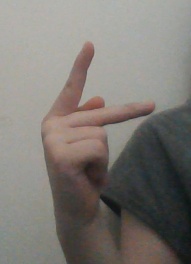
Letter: dha